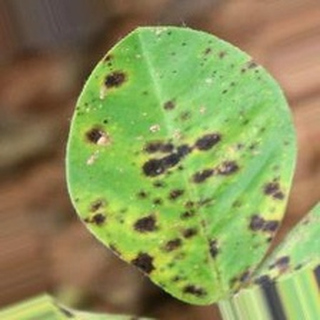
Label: groundnut_late_leaf_spot